I Trawl the Megahertz

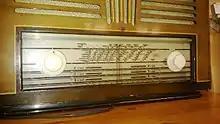
The change between fragmented conversations on the album gives the illusion of someone "with their hand on a radio dial."

In the album's liner notes, McAloon said the song "seems to be a portrait of a woman who is trying to make sense of her life by reviewing selected memories. She is like someone with their hand on a radio dial, turning into distant stations, listening to fragments of different broadcasts. I say 'seems to' because a degree of vagueness suits my purpose and reflects the tentative way in which 'Megahertz' was written."